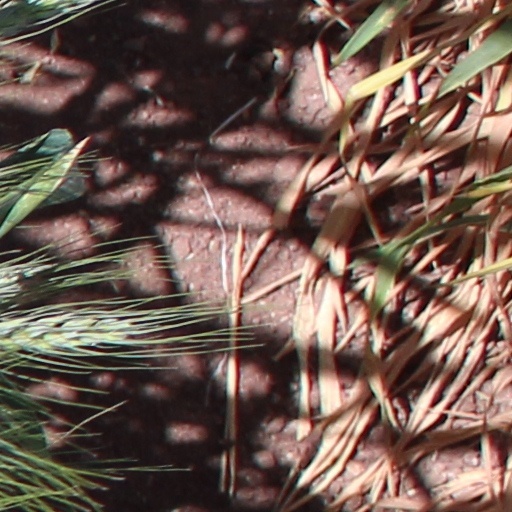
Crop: wheat